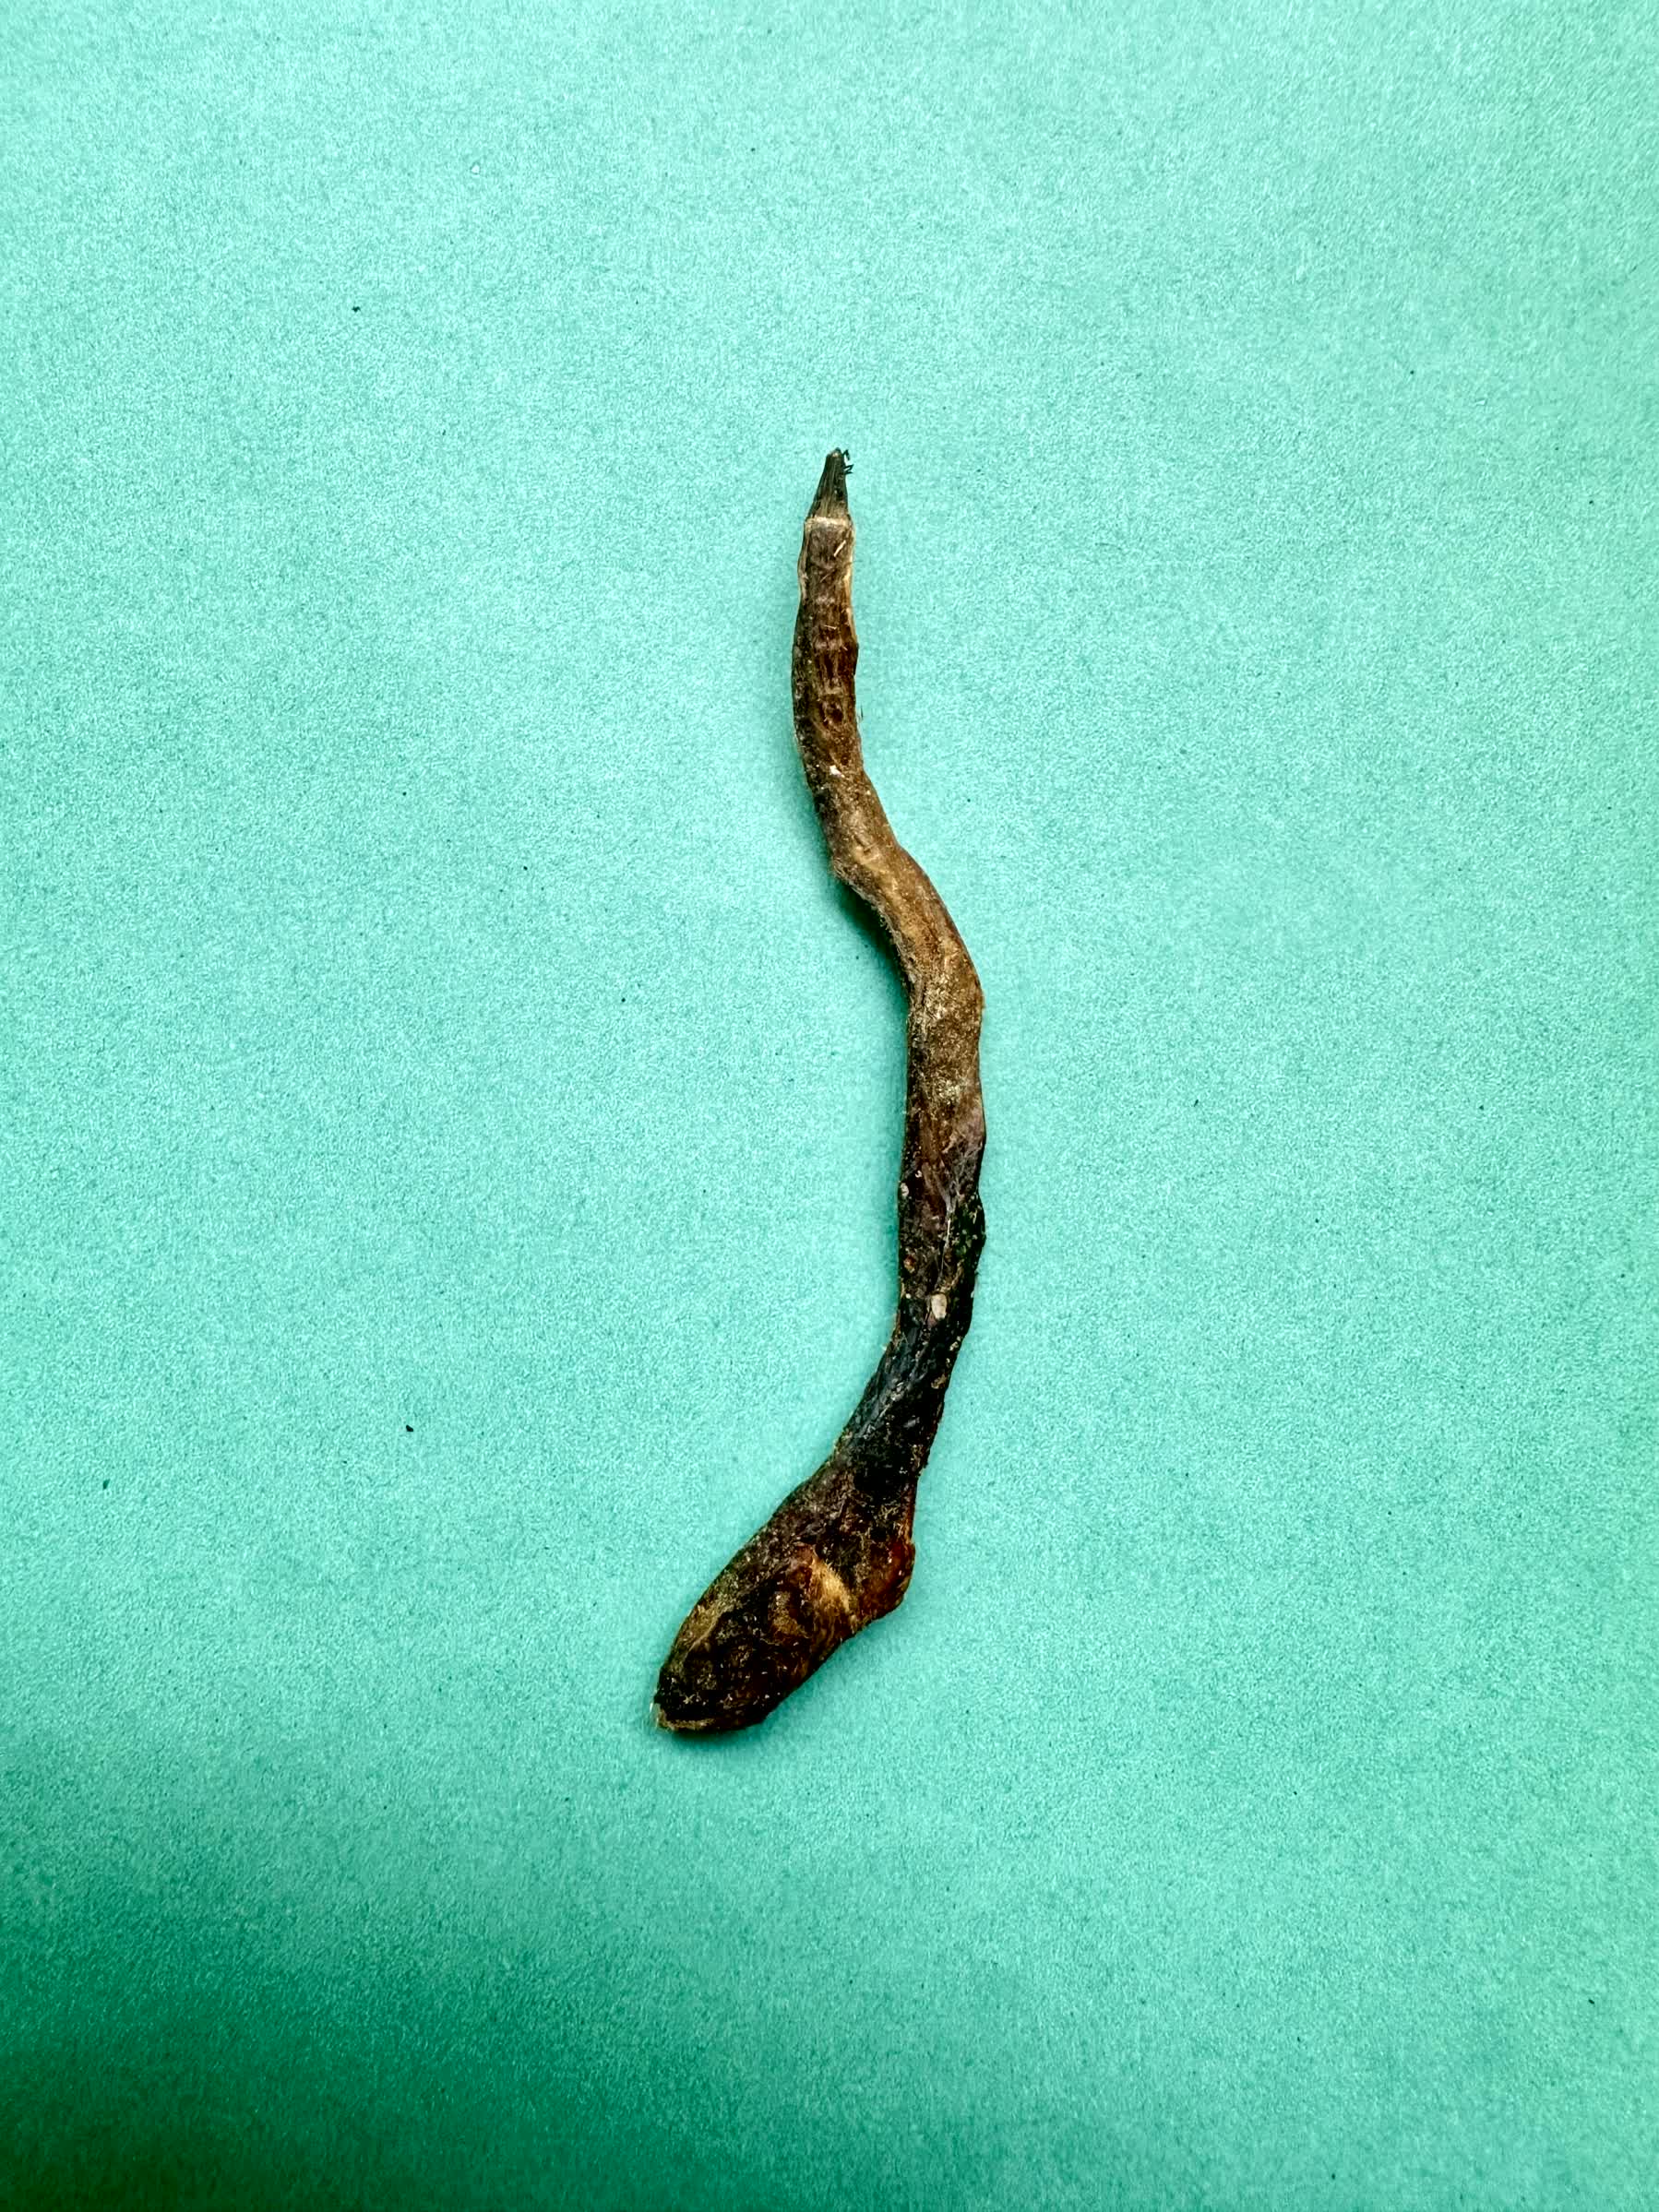
Species: Chewa